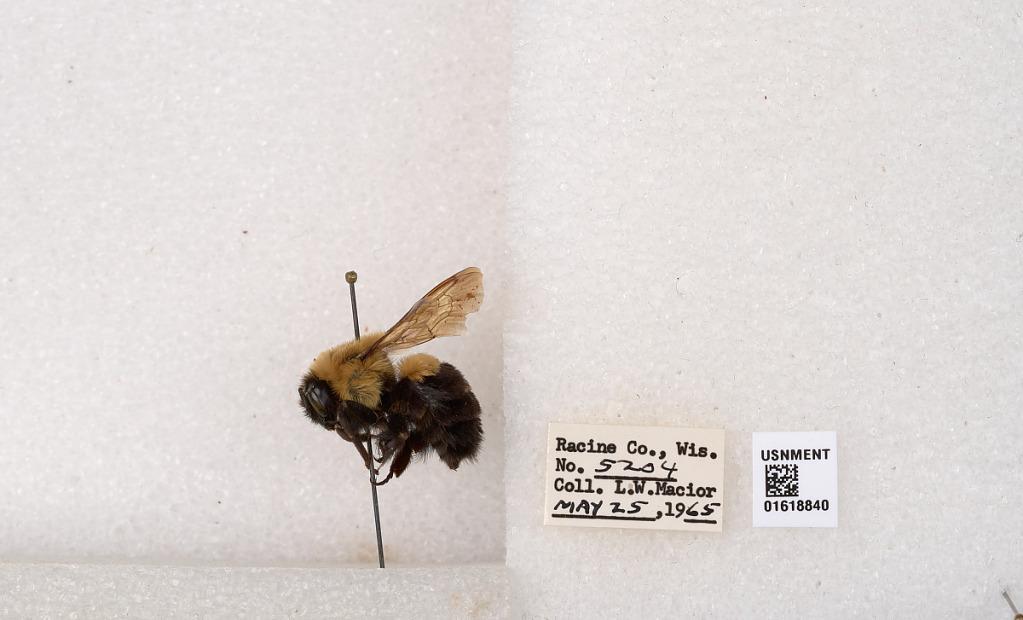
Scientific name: Bombus impatiens Cresson
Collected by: L. Macior
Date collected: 1965-5-25
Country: United States
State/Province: Wisconsin
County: Racine
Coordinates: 42.7299, -87.8123